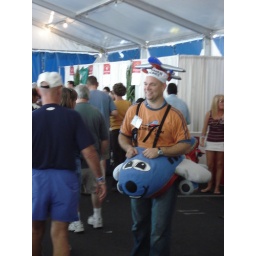
This poor guy was walking around the taste of Rhode Island with a stuffed airplane on. . .